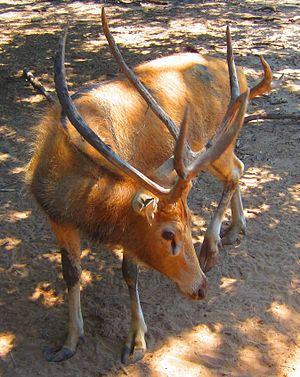
Le cerf du père David est un cervidé qui ne vit plus qu'en captivité. Il vivait dans des zones humides où il pâturait l'herbe et les plantes aquatiques. Il est originaire des plaines du nord-est et du centre-ouest de la Chine.